Garth Williams

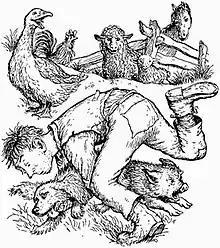
An illustration from Charlotte's Web showing Williams' energetic line, his penchant for detail, emotion and action, as well as his use of texture and shading.

In the United States, Williams worked making lenses at a war plant, applied for work as a camouflage artist, contributed war-effort posters to the British-American Art Center in New York, and brought his portfolio around to the major publishing houses. He drew for "The New Yorker" for a mutually unfulfilling period of time. Then, in 1945, he received his first commission as an illustrator, from editor Ursula Nordstrom of Harper's Department of Books for Boys and Girls. The story is that Nordstrom "told him she was expecting a manuscript that he might illustrate. By coincidence, when the manuscript arrived the author had pinned a note to it: 'Try Garth Williams'. The author was E. B. White; the book was "Stuart Little"." The Whites had wanted Robert Lawson to work on the project, but had burned through eight illustrators. The book became a success with adults as well as children. Williams later said that seeing grownups on buses and trains reading "Stuart Little" persuaded him to continue as a freelance illustrator.